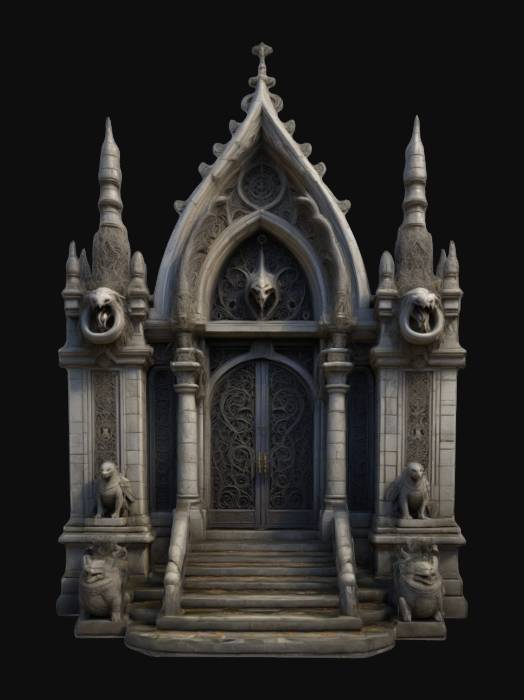
미적 점수 (1~10점): 8